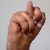
The image shows a hand gesture representing the letter 'N' in Indian Sign Language.